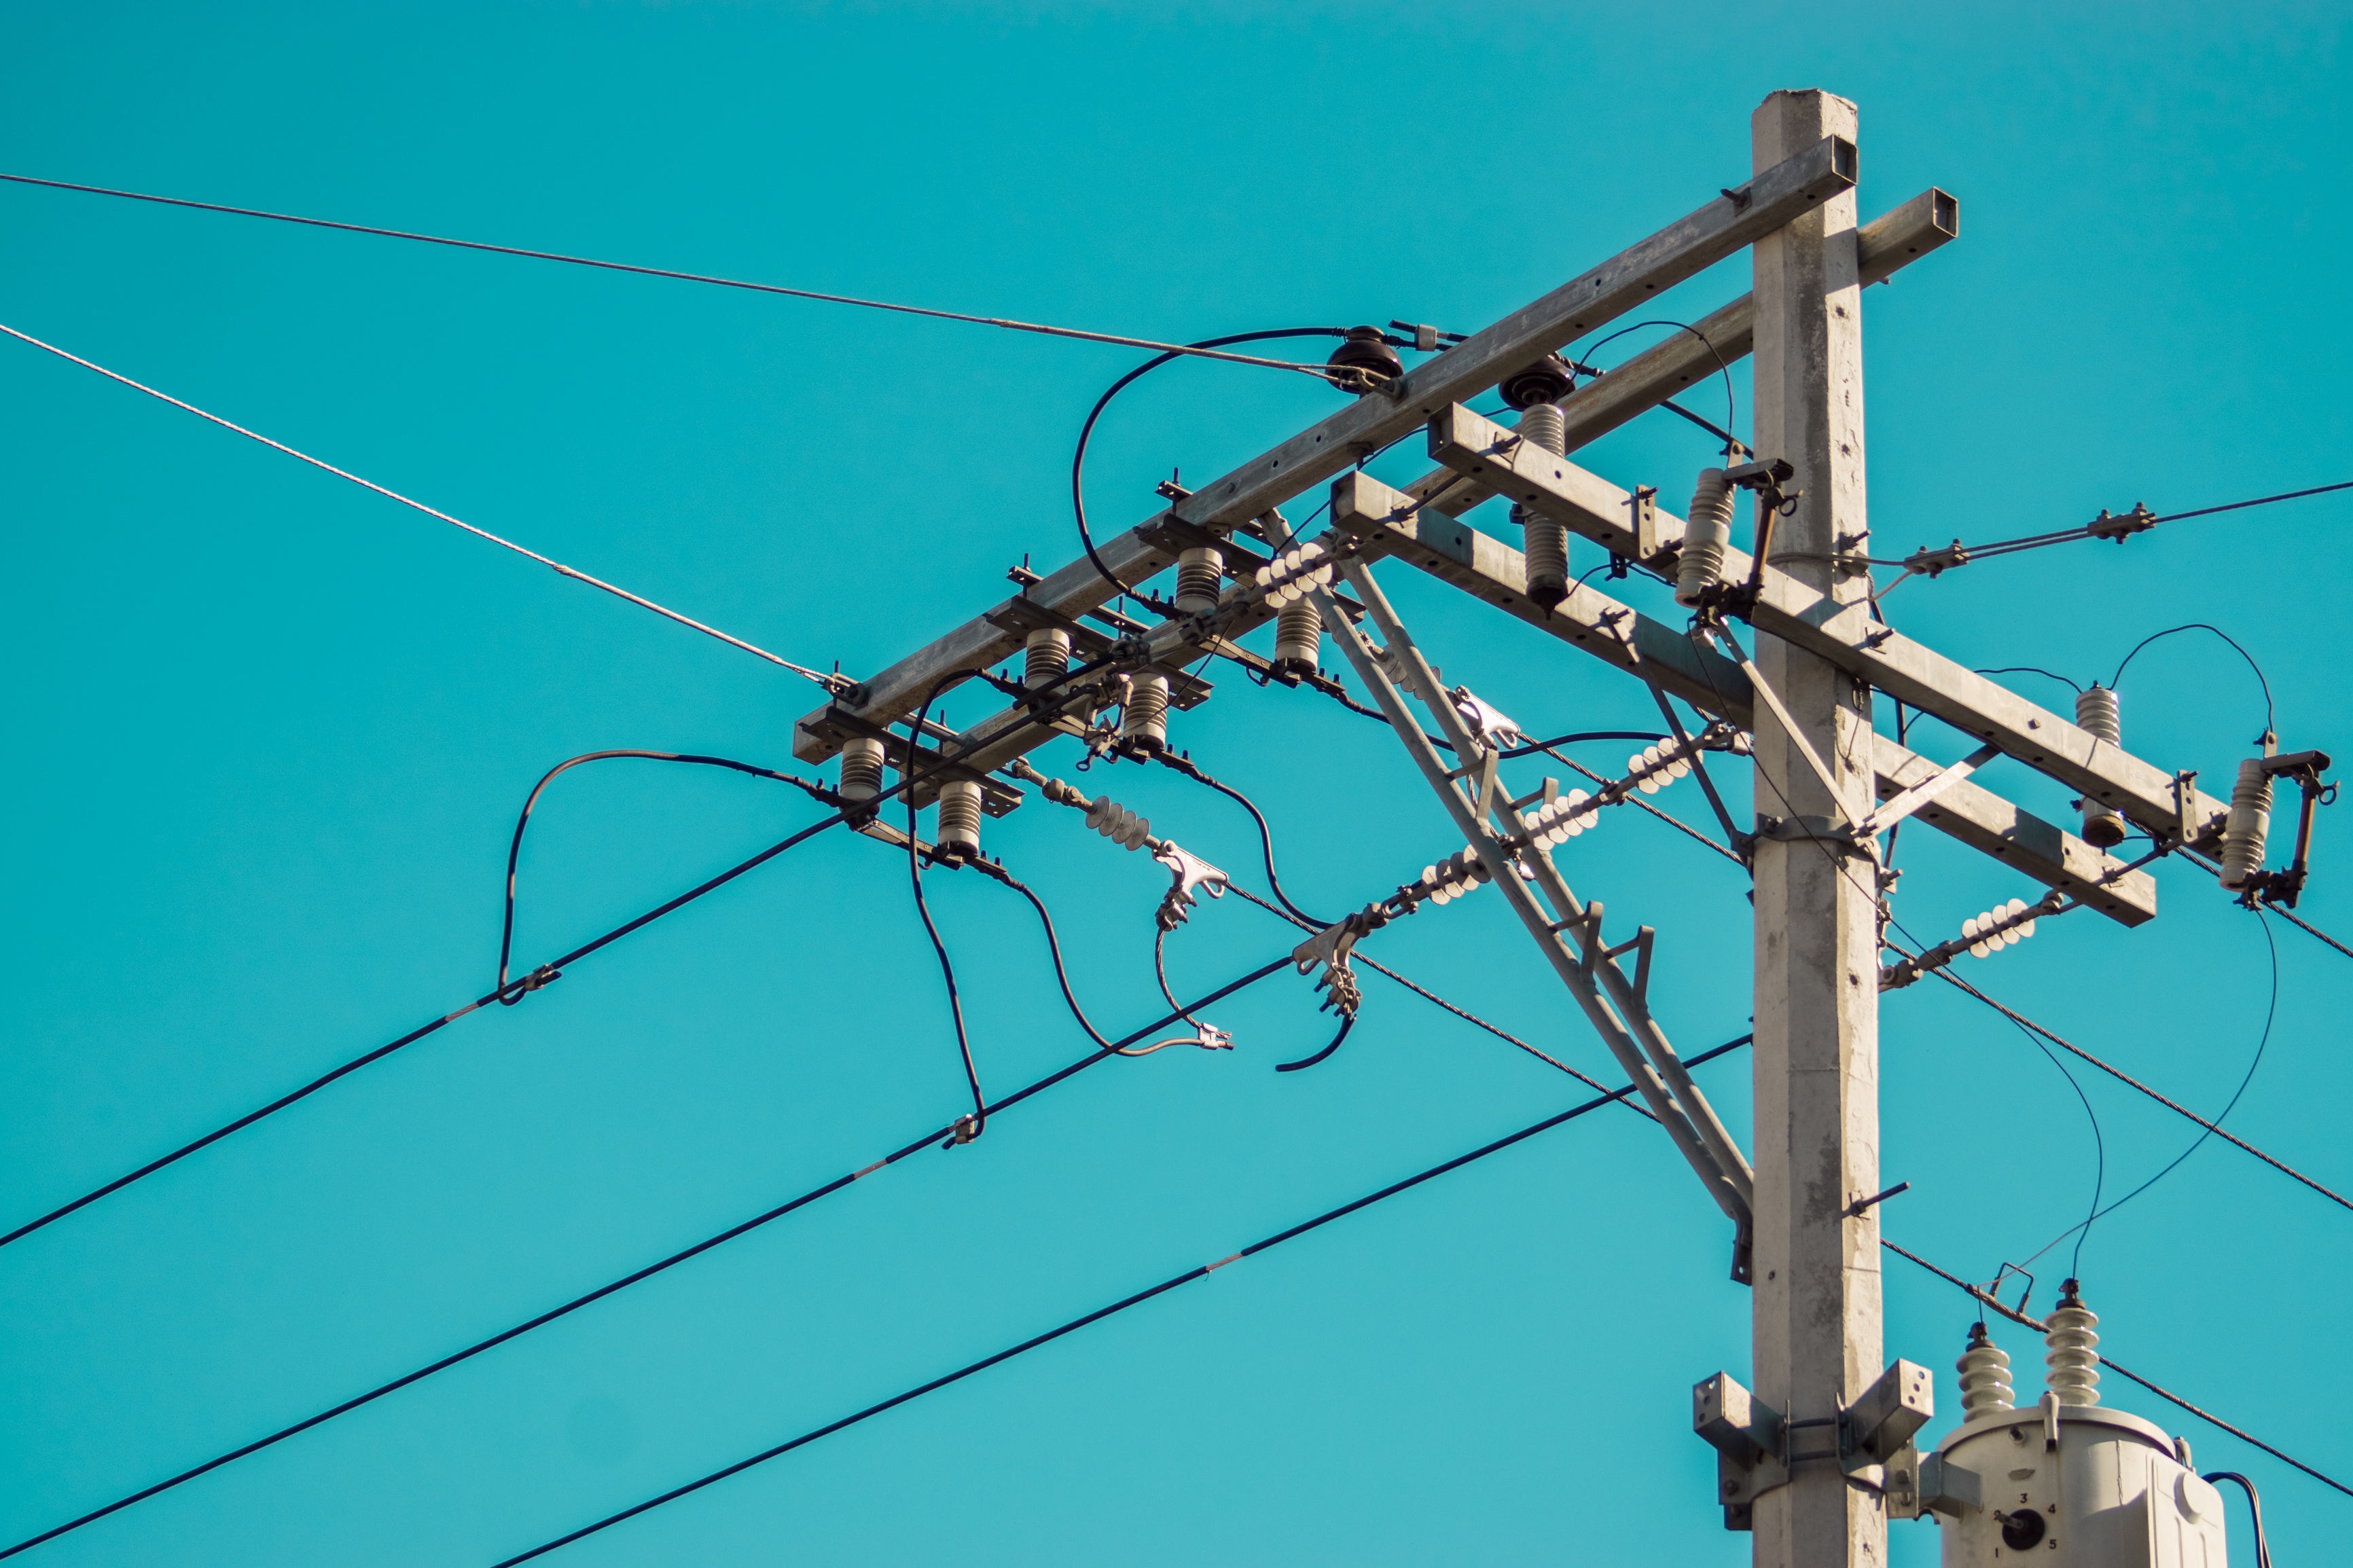
fence, sky, technology, wind, line, mast, blue, street light, electricity, lighting, net, transmission tower, outdoor structure, electrical supply, electronics accessory, overhead power line